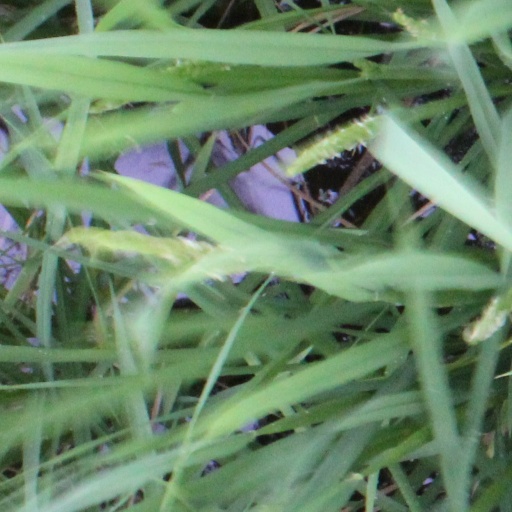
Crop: rice